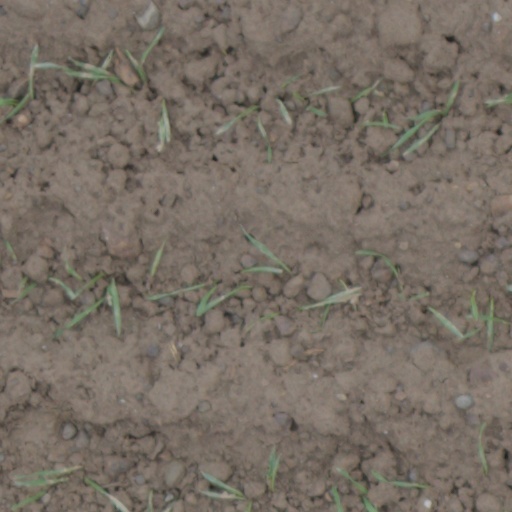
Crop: wheat